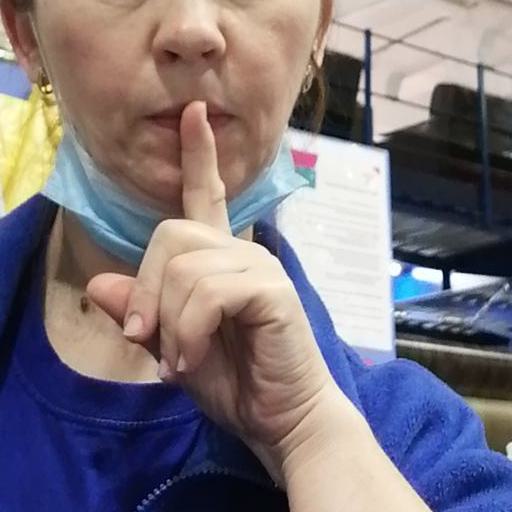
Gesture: mute